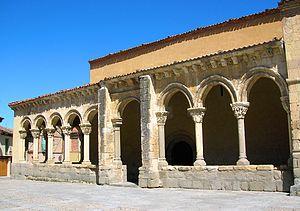
L'église de San Lorenzo est une église romane catholique de la ville espagnole de Ségovie, en Castille-et-Léon.